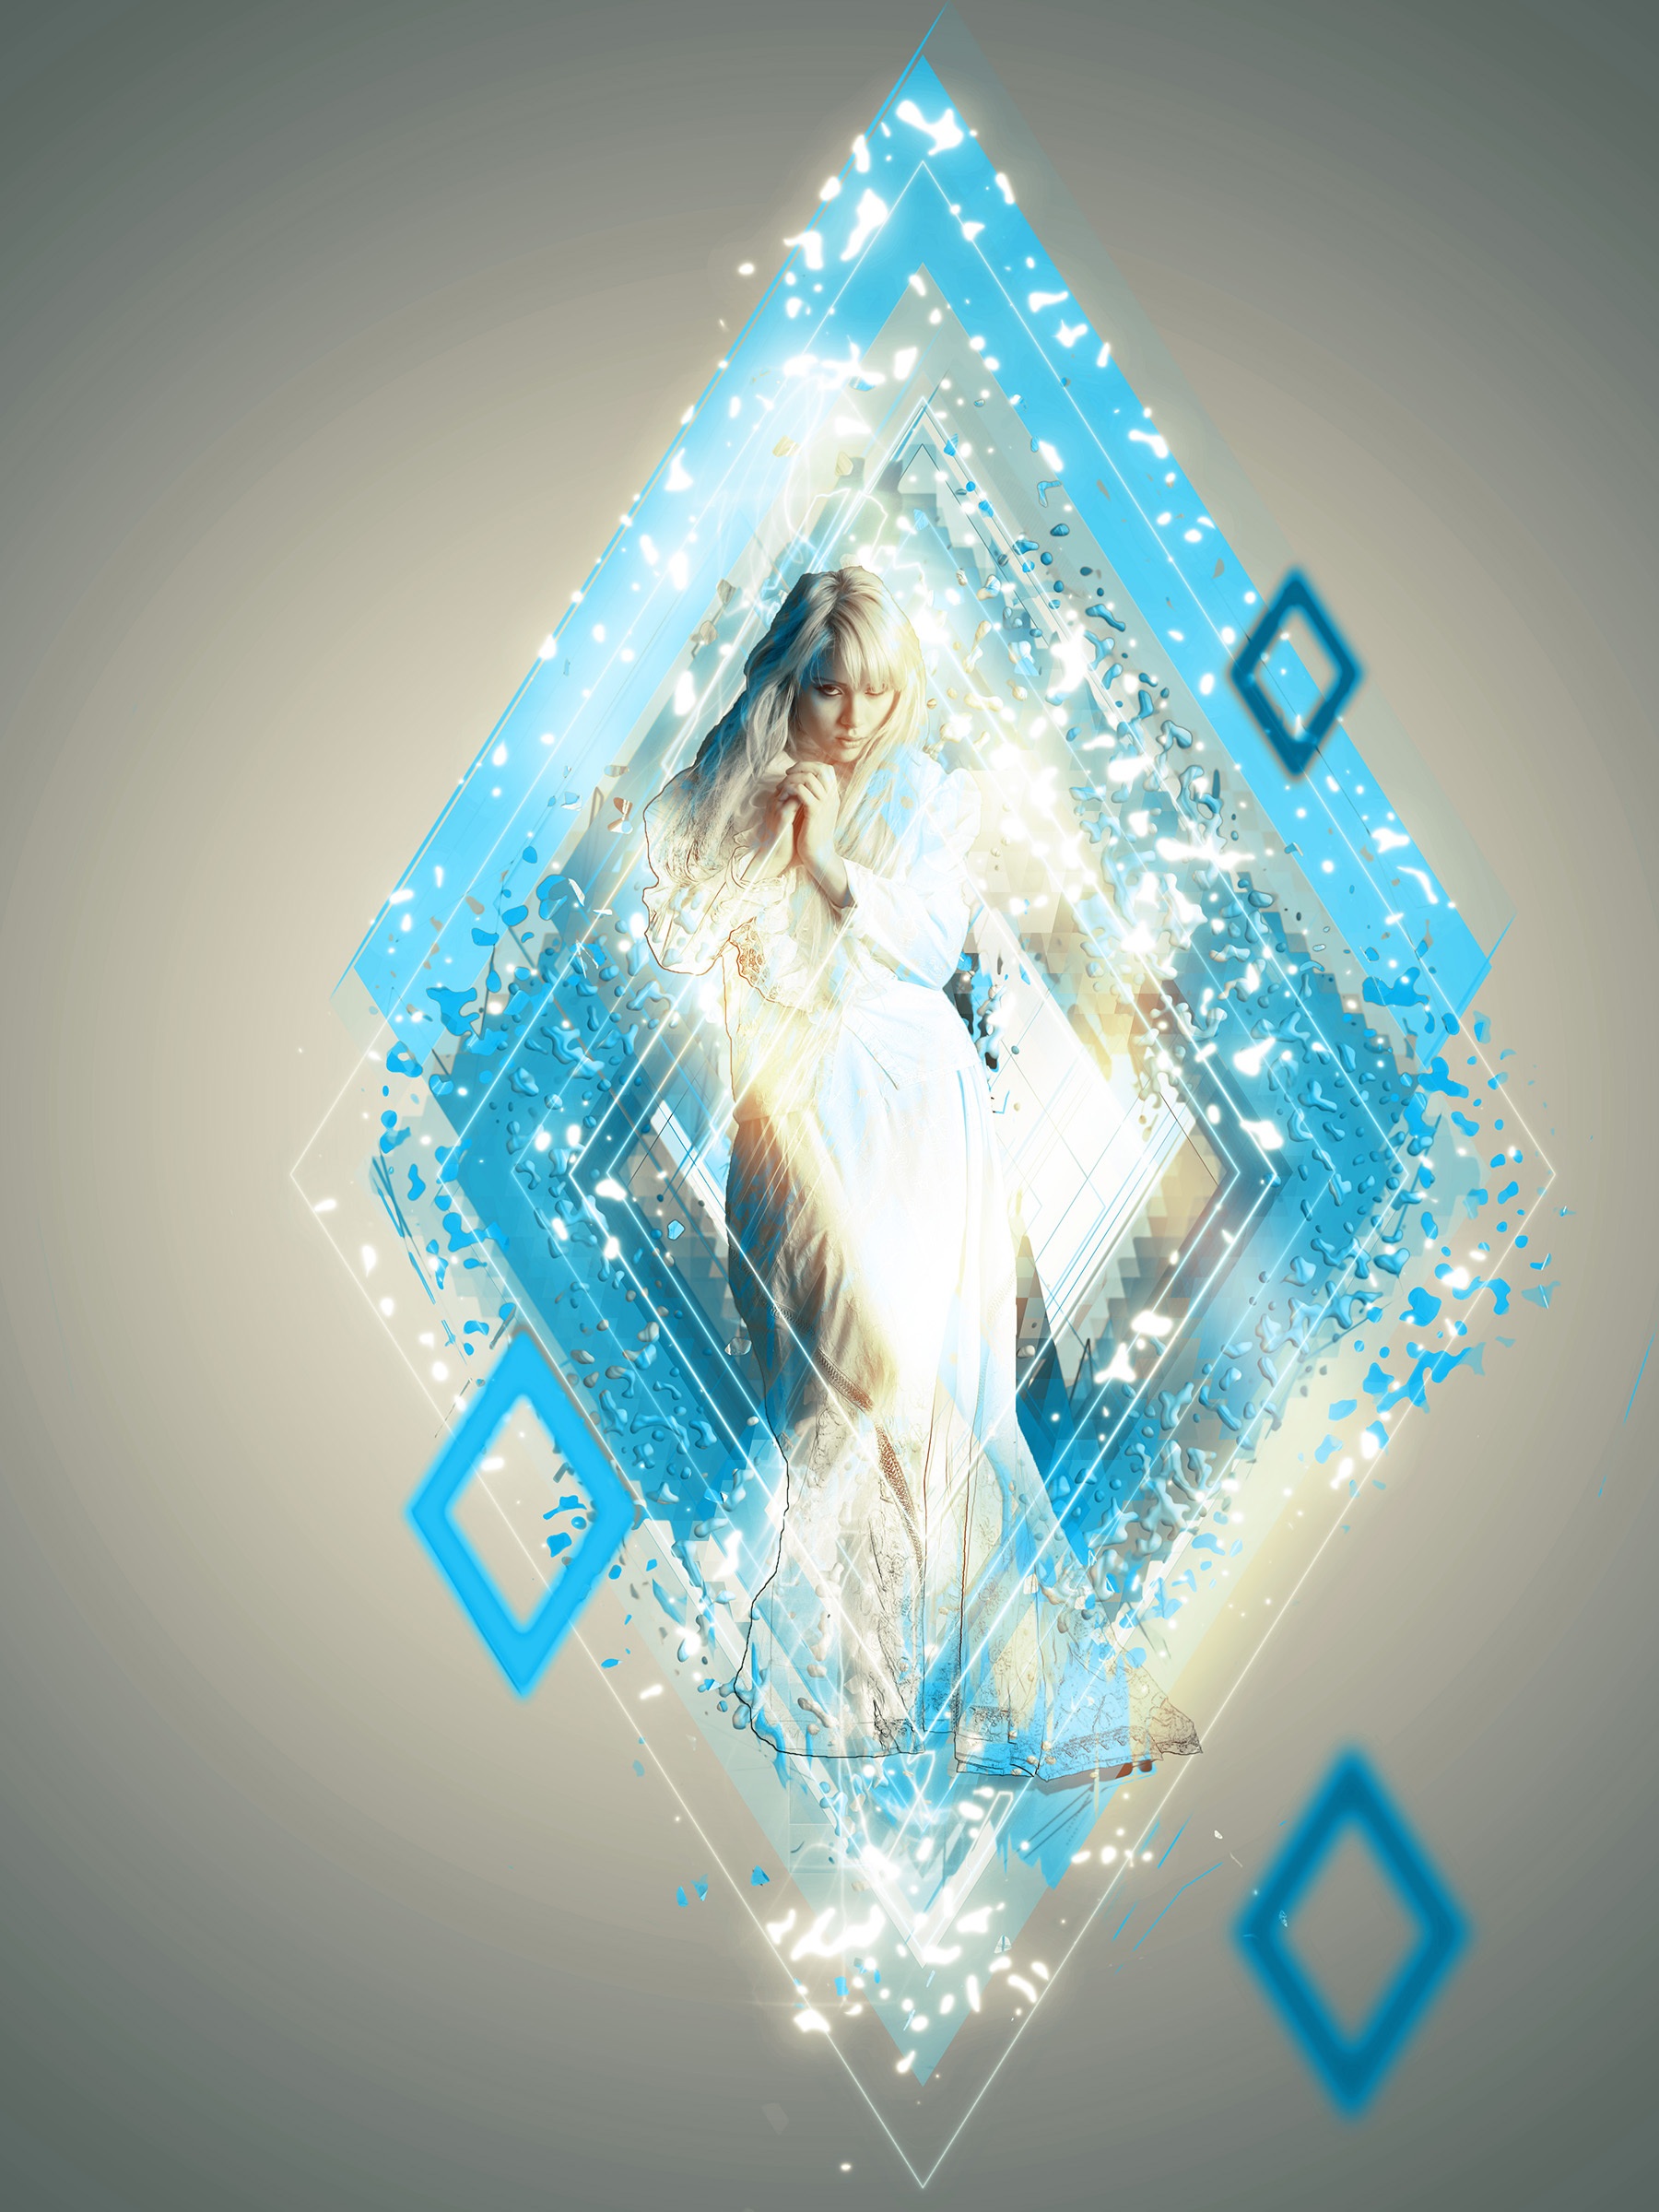
light, woman, advertising, model, blue, lighting, art, illustration, fantasy, shape, diamonds, computer wallpaper